Valon Ethemi

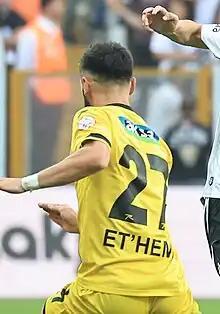
Ethemi in 2023

Valon Ethemi (born 3 October 1997) is a Macedonian professional footballer who plays as a midfielder for Turkish club Iğdır. A former youth international for Albania, he plays for the North Macedonia national team.